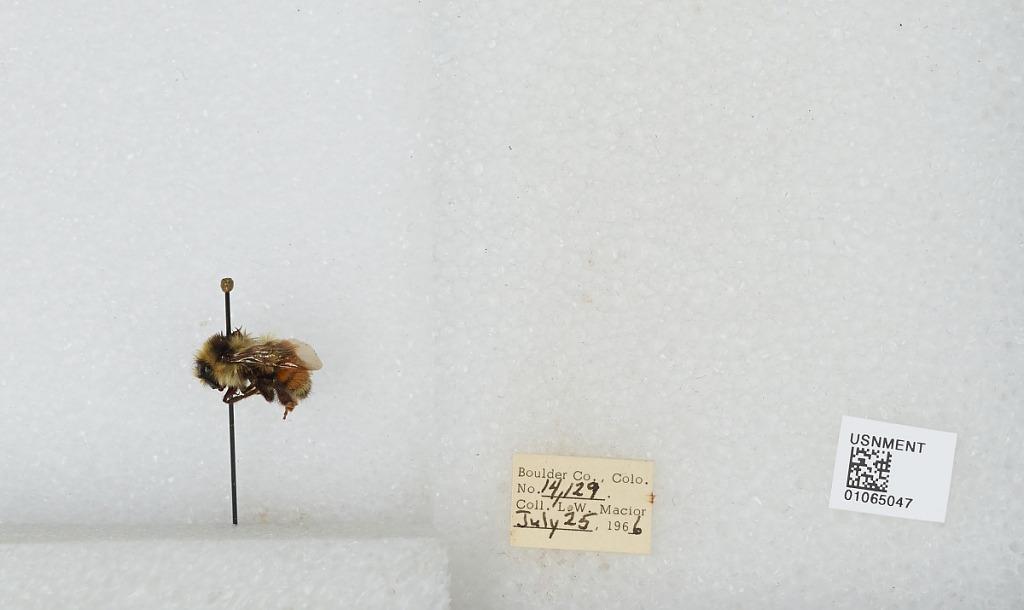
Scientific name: Bombus (Pyrobombus) bifarius Cresson
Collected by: L. Macior
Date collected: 1966-7-25
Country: United States
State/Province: Colorado
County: Boulder
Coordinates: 40.0017, -105.308